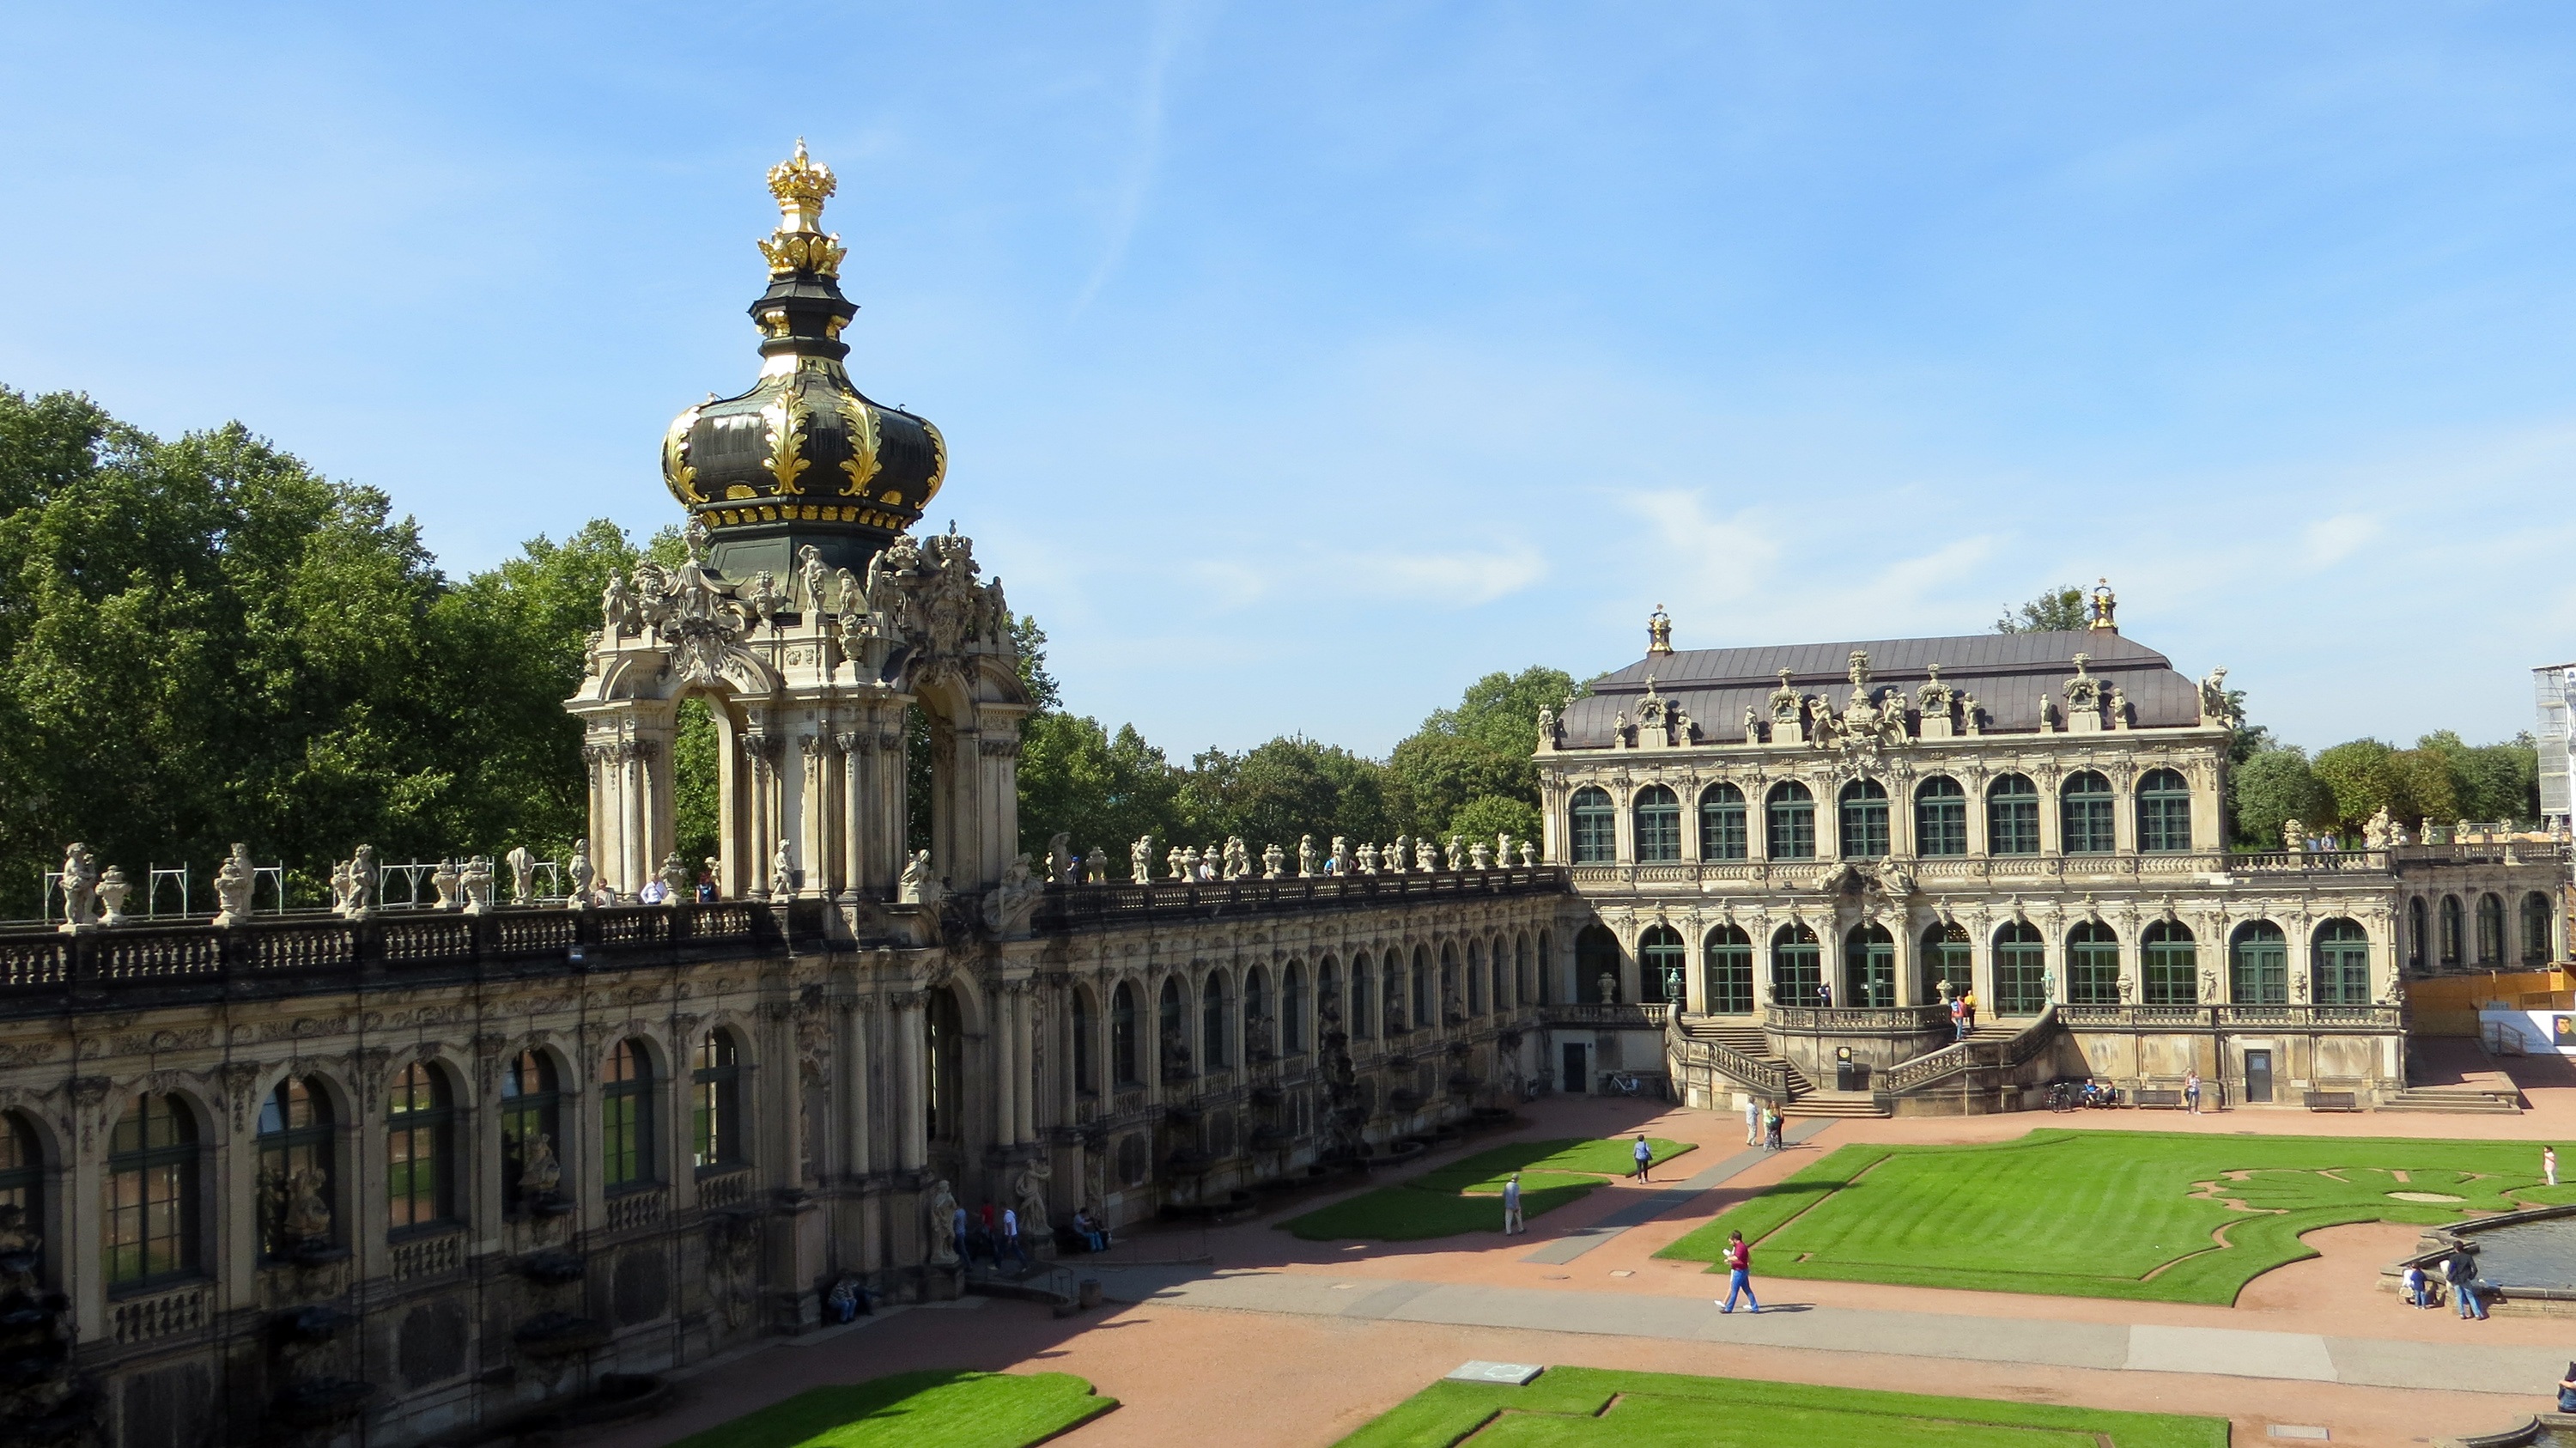
structure, building, chateau, palace, monument, plaza, landmark, facade, tourism, old town, fortress, rampart, fountain, town square, kennel, estate, architectural style, dresden, visit, destination, tours, stately home, historic site, ancient history